Humphrey Paget

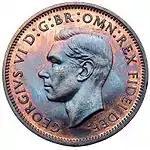
Paget's obverse on a farthing of George VI, 1951

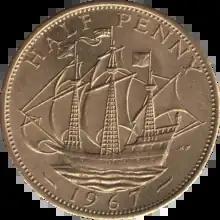
Paget's design for the halfpenny in its final year of minting, 1967

Paget was first approached by the Royal Mint in 1936 after the accession of King Edward VIII. Paget's recommendation had come via his earlier design for the obverse of a medal featuring the then-Prince of Wales. After some controversy regarding the direction the monarch was to face on the coinage (it had been tradition for each successive monarch to face in the opposite direction to the predecessor, but the King felt that the features of his left were better than his right), Paget's work was approved in two slightly differing designs: one for silver and another for non-silver. However, Edward's abdication meant that, apart from a few trial pieces, Paget's designs never reached the minting stage. Some did find their way out of the mint for testing purposes, and as such have become amongst the rarest and most collectable pieces of all sterling coinage.